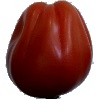
Label: Tomato Heart 1